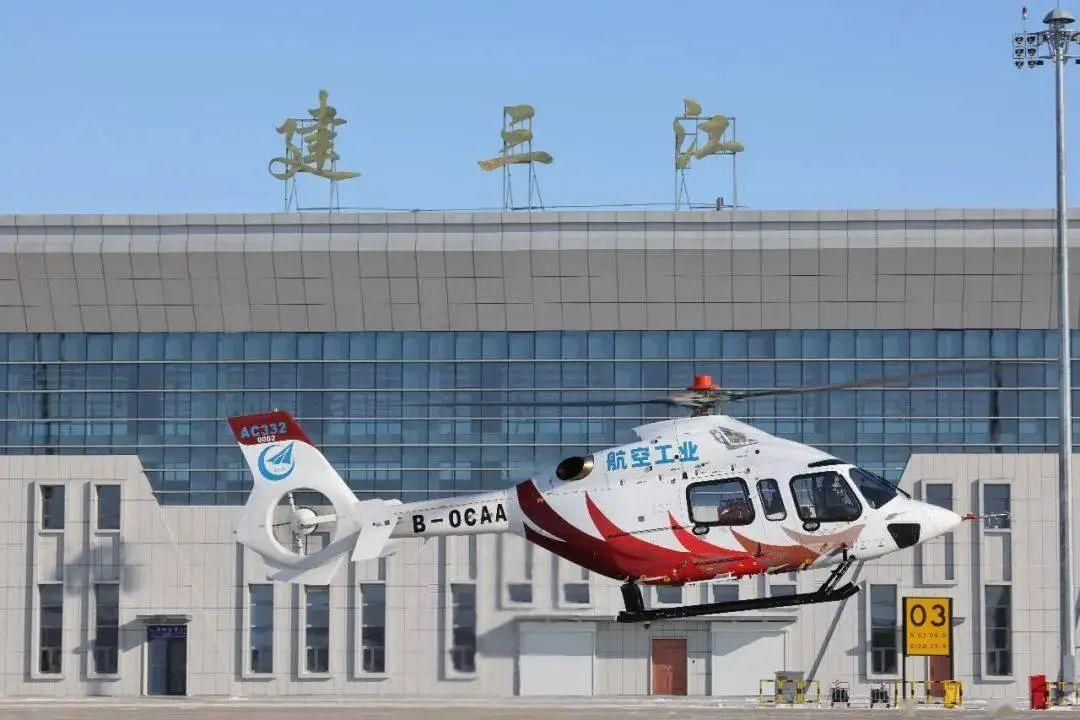
地标名称：建三江站
所在城市：佳木斯市·富锦市